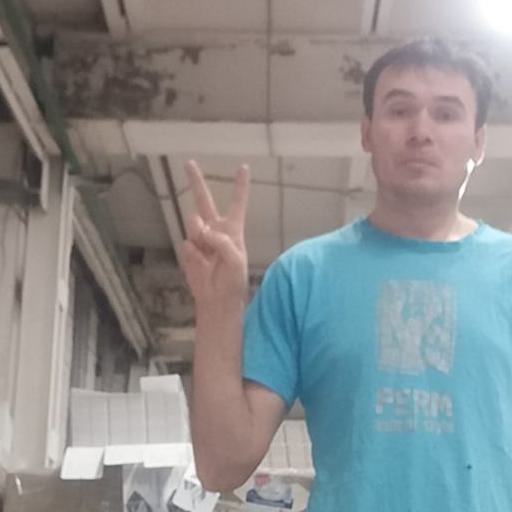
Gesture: peace